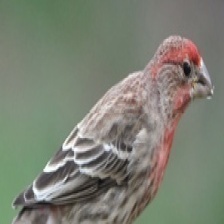
Species: HOUSE FINCH
Scientific name: HAEMORHOUS MEXICANUS
ImageNet parent category: house_finch